Killyran

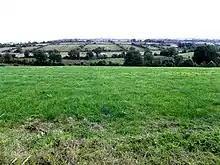
Killyran townland, Templeport, County Cavan, Ireland, looking east.

Killyran (either or ) is a townland in the civil parish of Templeport, County Cavan, Ireland. It lies in the Roman Catholic parish of Templeport and barony of Tullyhaw.